Bergen Aviation

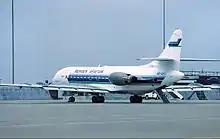
Bergen Aviation's Sud Aviation Caravelle at Stockholm-Arlanda Airport in May 1986

Bergen Aviation was originally established in 1981. In 1986 fifty percent of Bergen Aviation was owned by the Vesta Group, twenty percent was owned by Vestlandreiser, and the rest was owned by various companies based in Bergen. The airline's first contract was with charter tour operator Vestlandsreiser, which was scheduled to begin on 1 May 1986. The contract was secured after Vestlandsreiser on 30 January 1986 had announced that they would terminate their agreement with Swedish airline Transwede, citing the latter's repeated delays and cancellations. The contract consisted of services from Stavanger Airport, Sola; Bergen Airport, Flesland; Haugesund Airport, Karmøy; and Sandefjord Airport, Torp to Palma de Mallorca Airport, Spain and Crete, Greece. To operate the charter routes, Bergen Aviation bought a 99-seat Sud Aviation SE-210 Caravelle from Hispania Líneas Aéreas in January 1986, financed with a loan from Nevi.